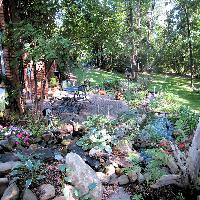
Weather: sun or clear